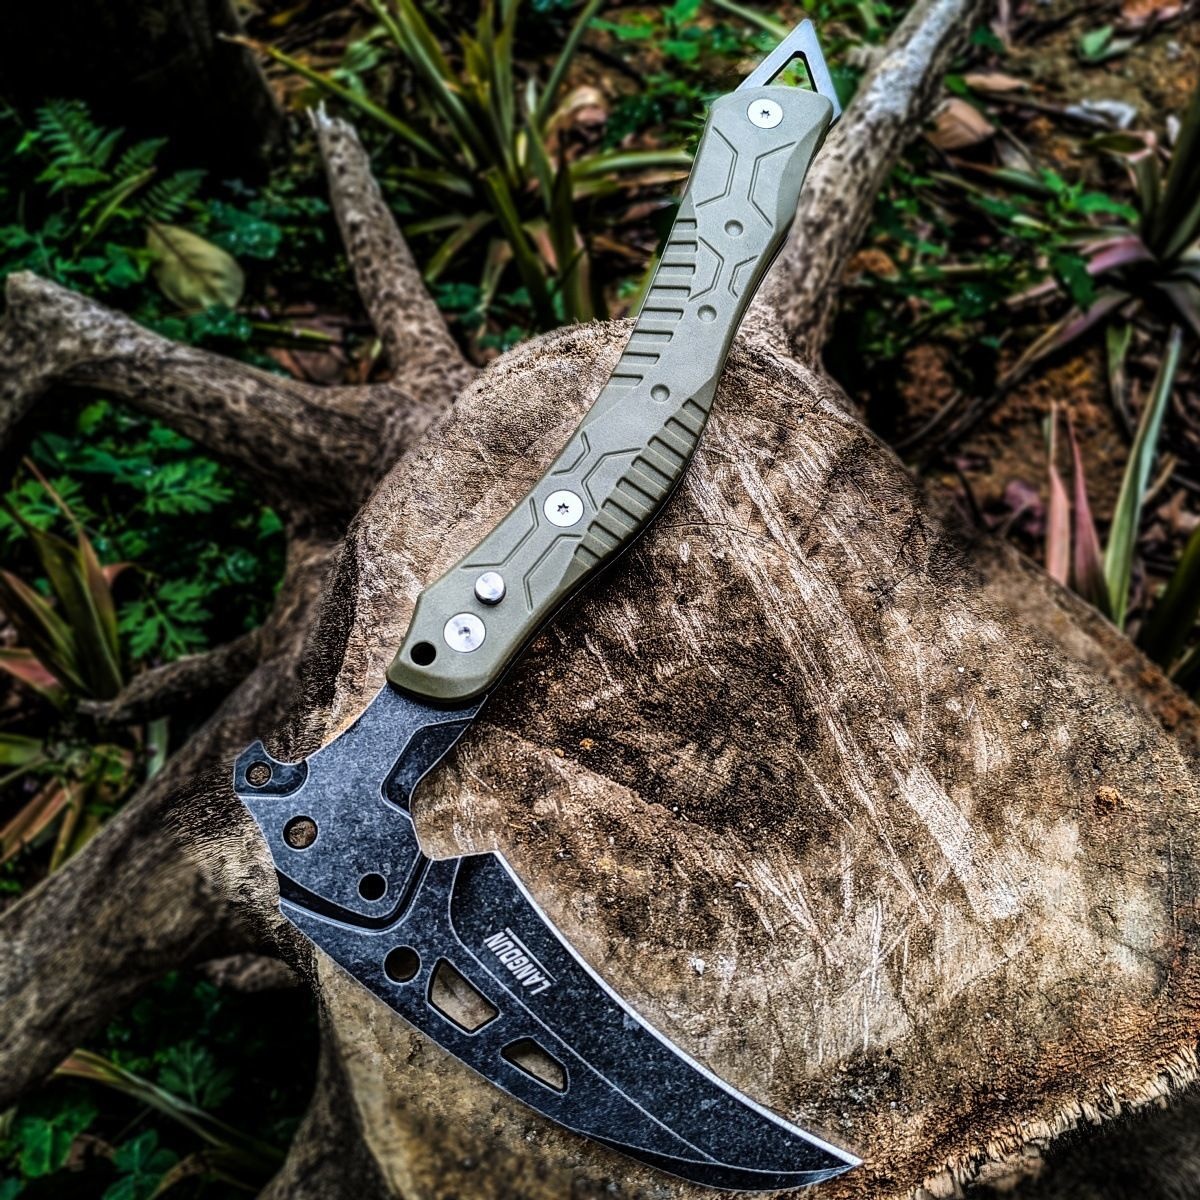
Tactical Folding Survival Axe
Core Materials Blade Steel : 3Cr13MoV (Mid-range stainless steel, HRC54-56 hardness) Handle Material : Nylon Reinforced with Fiber (Lightweight + impact-resistant) Sheath Material : Abrasion-Resistant Nylon Dimensional Data Opened Length : 35 cm Folded Length : 26 cm Edge Length : 12 cm Packaging Size : 15×32×3.6 cm Total Weight : 824 g (including packaging)
Brand: BoxKatana
Category: Hardware > Tools > Axes